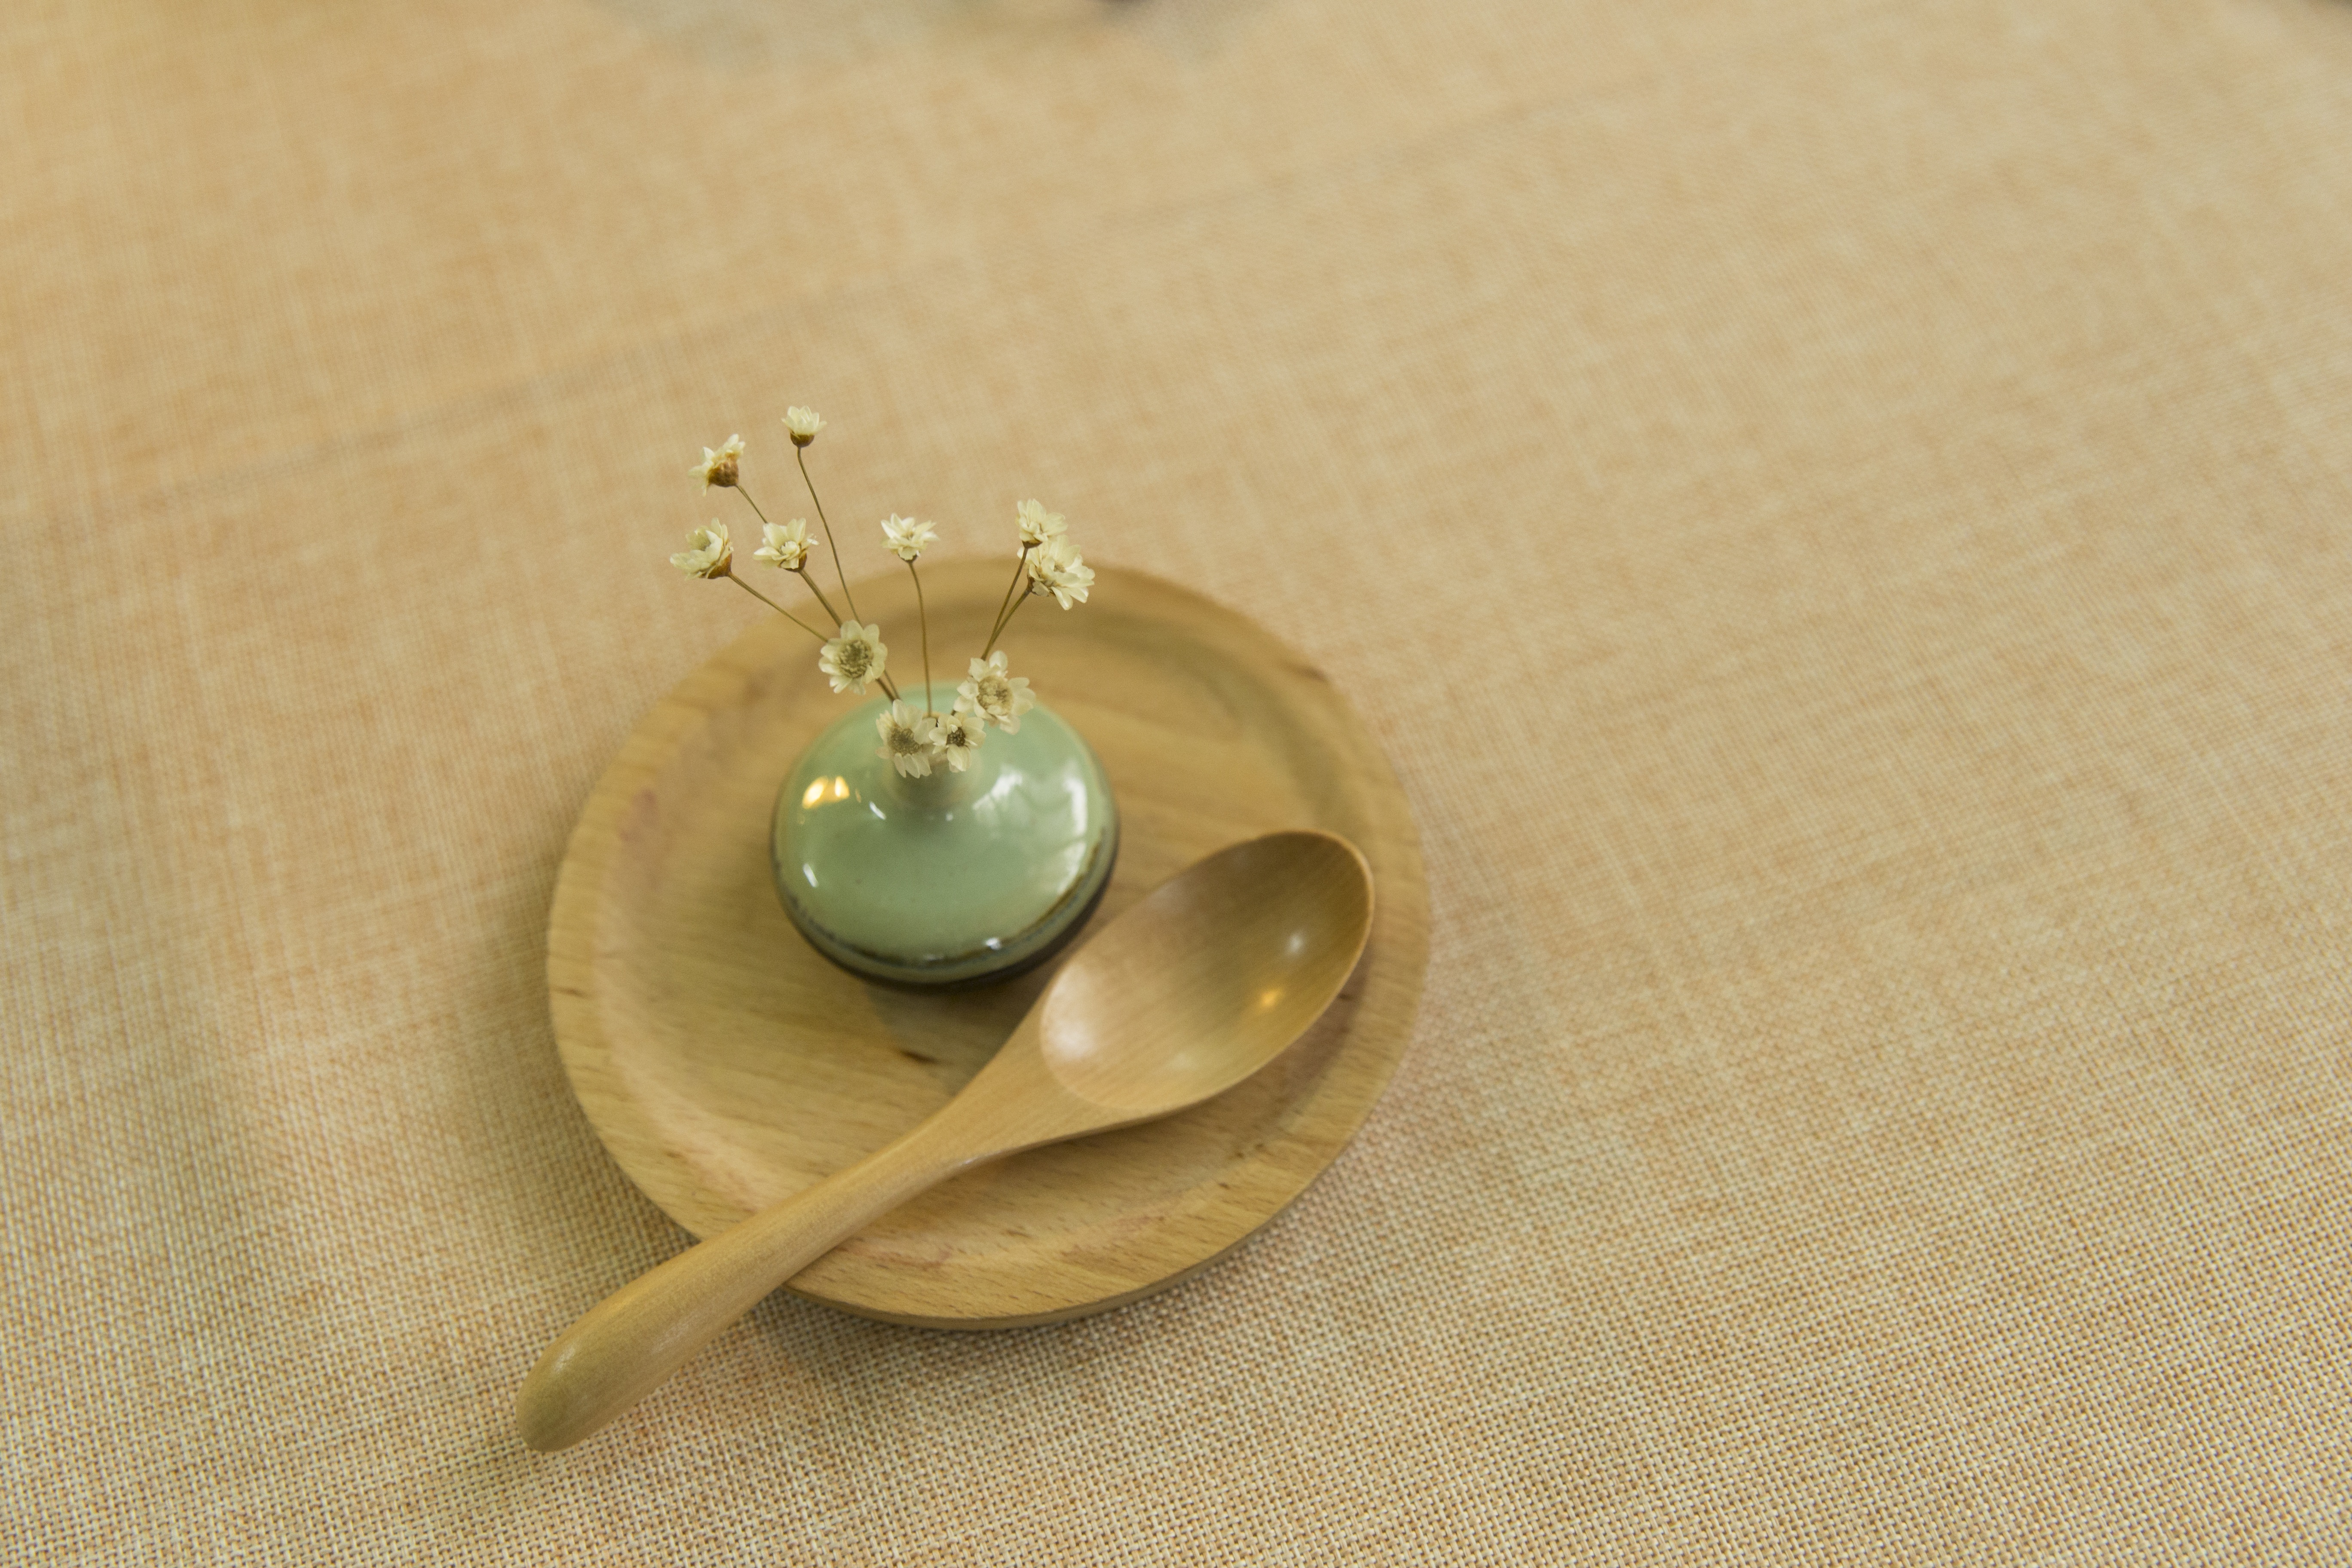
ring, material, jewellery, earrings, pearl, gemstone, pendant, pudding, water shingen cake, japanese confectionery, locket, fashion accessory